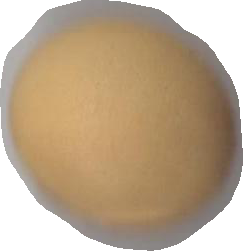
Variety: Dega